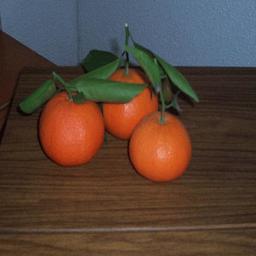
Label: peels